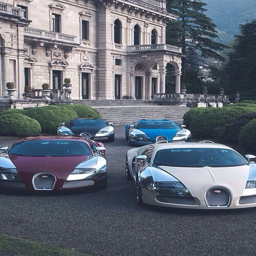
automotive industry business are in serious trouble !